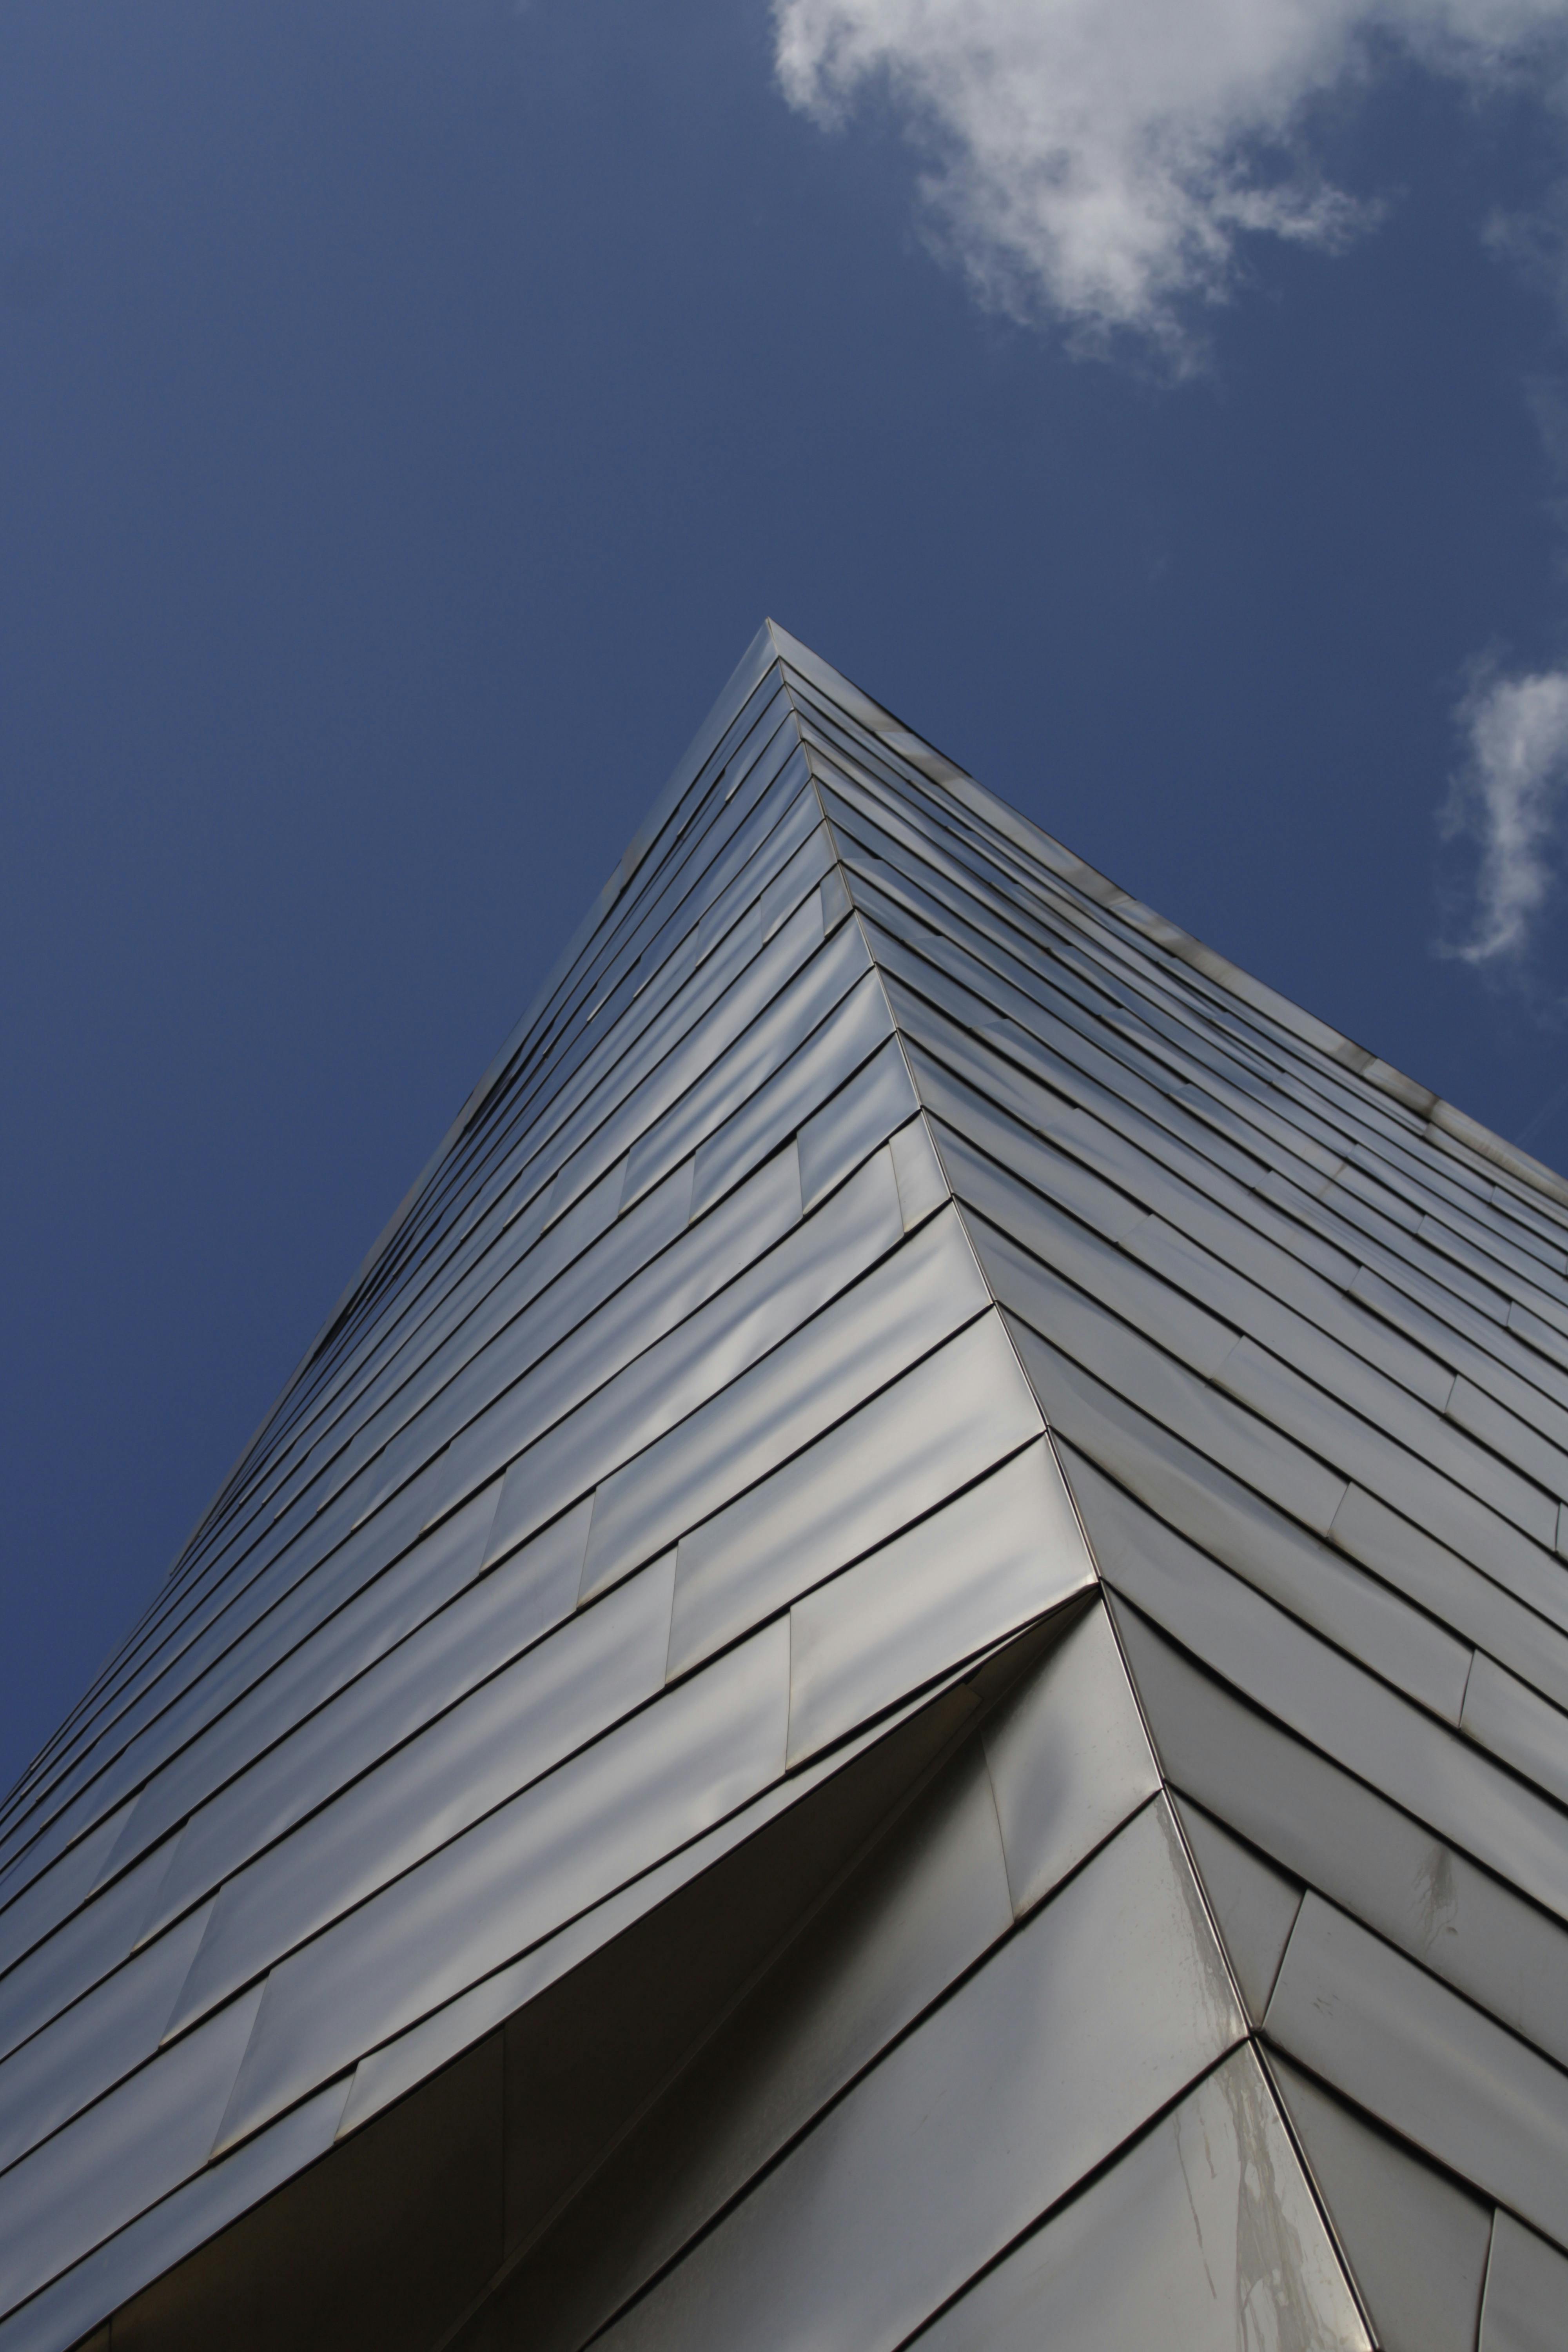
natural, building, cloud, sky, skyscraper, tower, house, tower block, facade, composite material, rectangle, Tints and shades, city, commercial building, glass, symmetry, mixed use, headquarters, metal, roof, condominium, cumulus, electric blue, building material, urban design, daylighting, engineering, fixture, pattern, corporate headquarters